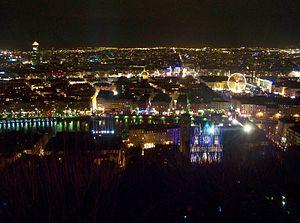
Vue panoramique de la ville de Lyon (Rhône) depuis Fourvière, pendant la Fête des Lumières, en décembre 2008.
La Fête des Lumières s'appuie sur la fête religieuse dite fête du 8 décembre, fête de l'Immaculée Conception, Illuminations ou encore fête de la Vierge Marie. C'est une manifestation populaire, devenue évènement médiatique initié par la ville de Lyon en 1989, qui se tient chaque année pendant quatre jours autour du 8 décembre, date traditionnelle de l'événement, à Lyon.